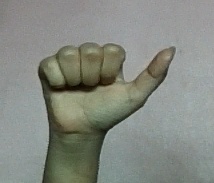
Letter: dhad